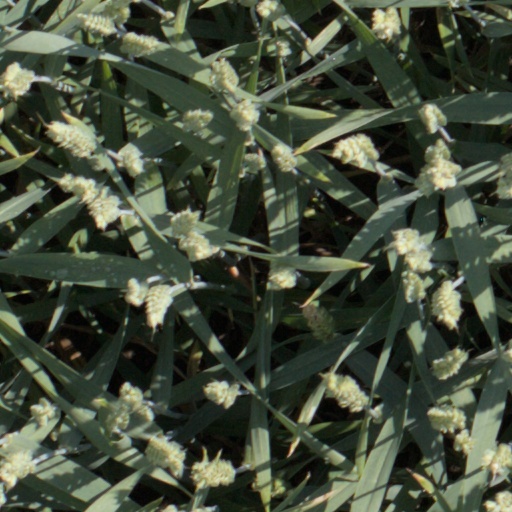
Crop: wheat